GameAbove Sports Bowl

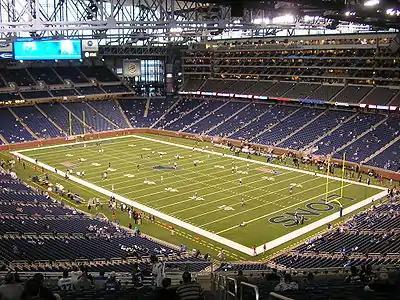
Ford Field, prior venue of the defunct Little Caesars Pizza Bowl and current venue of the Quick Lane Bowl

The announcement of the Lions' bowl game, and the Little Caesars Pizza Bowl's loss of Ford Field as a venue, left the fate of the Little Caesars Pizza Bowl—which had a relatively lower-profile matchup—in jeopardy. Detroit Lions president Tom Lewand remarked that "very few" markets could adequately support hosting two major bowl games. Organizers were open to the possibility of moving the Little Caesars Pizza Bowl across the street to Comerica Park, home stadium of the Detroit Tigers, for 2014 as an outdoor game. Comerica Park, the Tigers, and game sponsor Little Caesars are all owned by Ilitch Holdings. However, these plans never came to fruition.